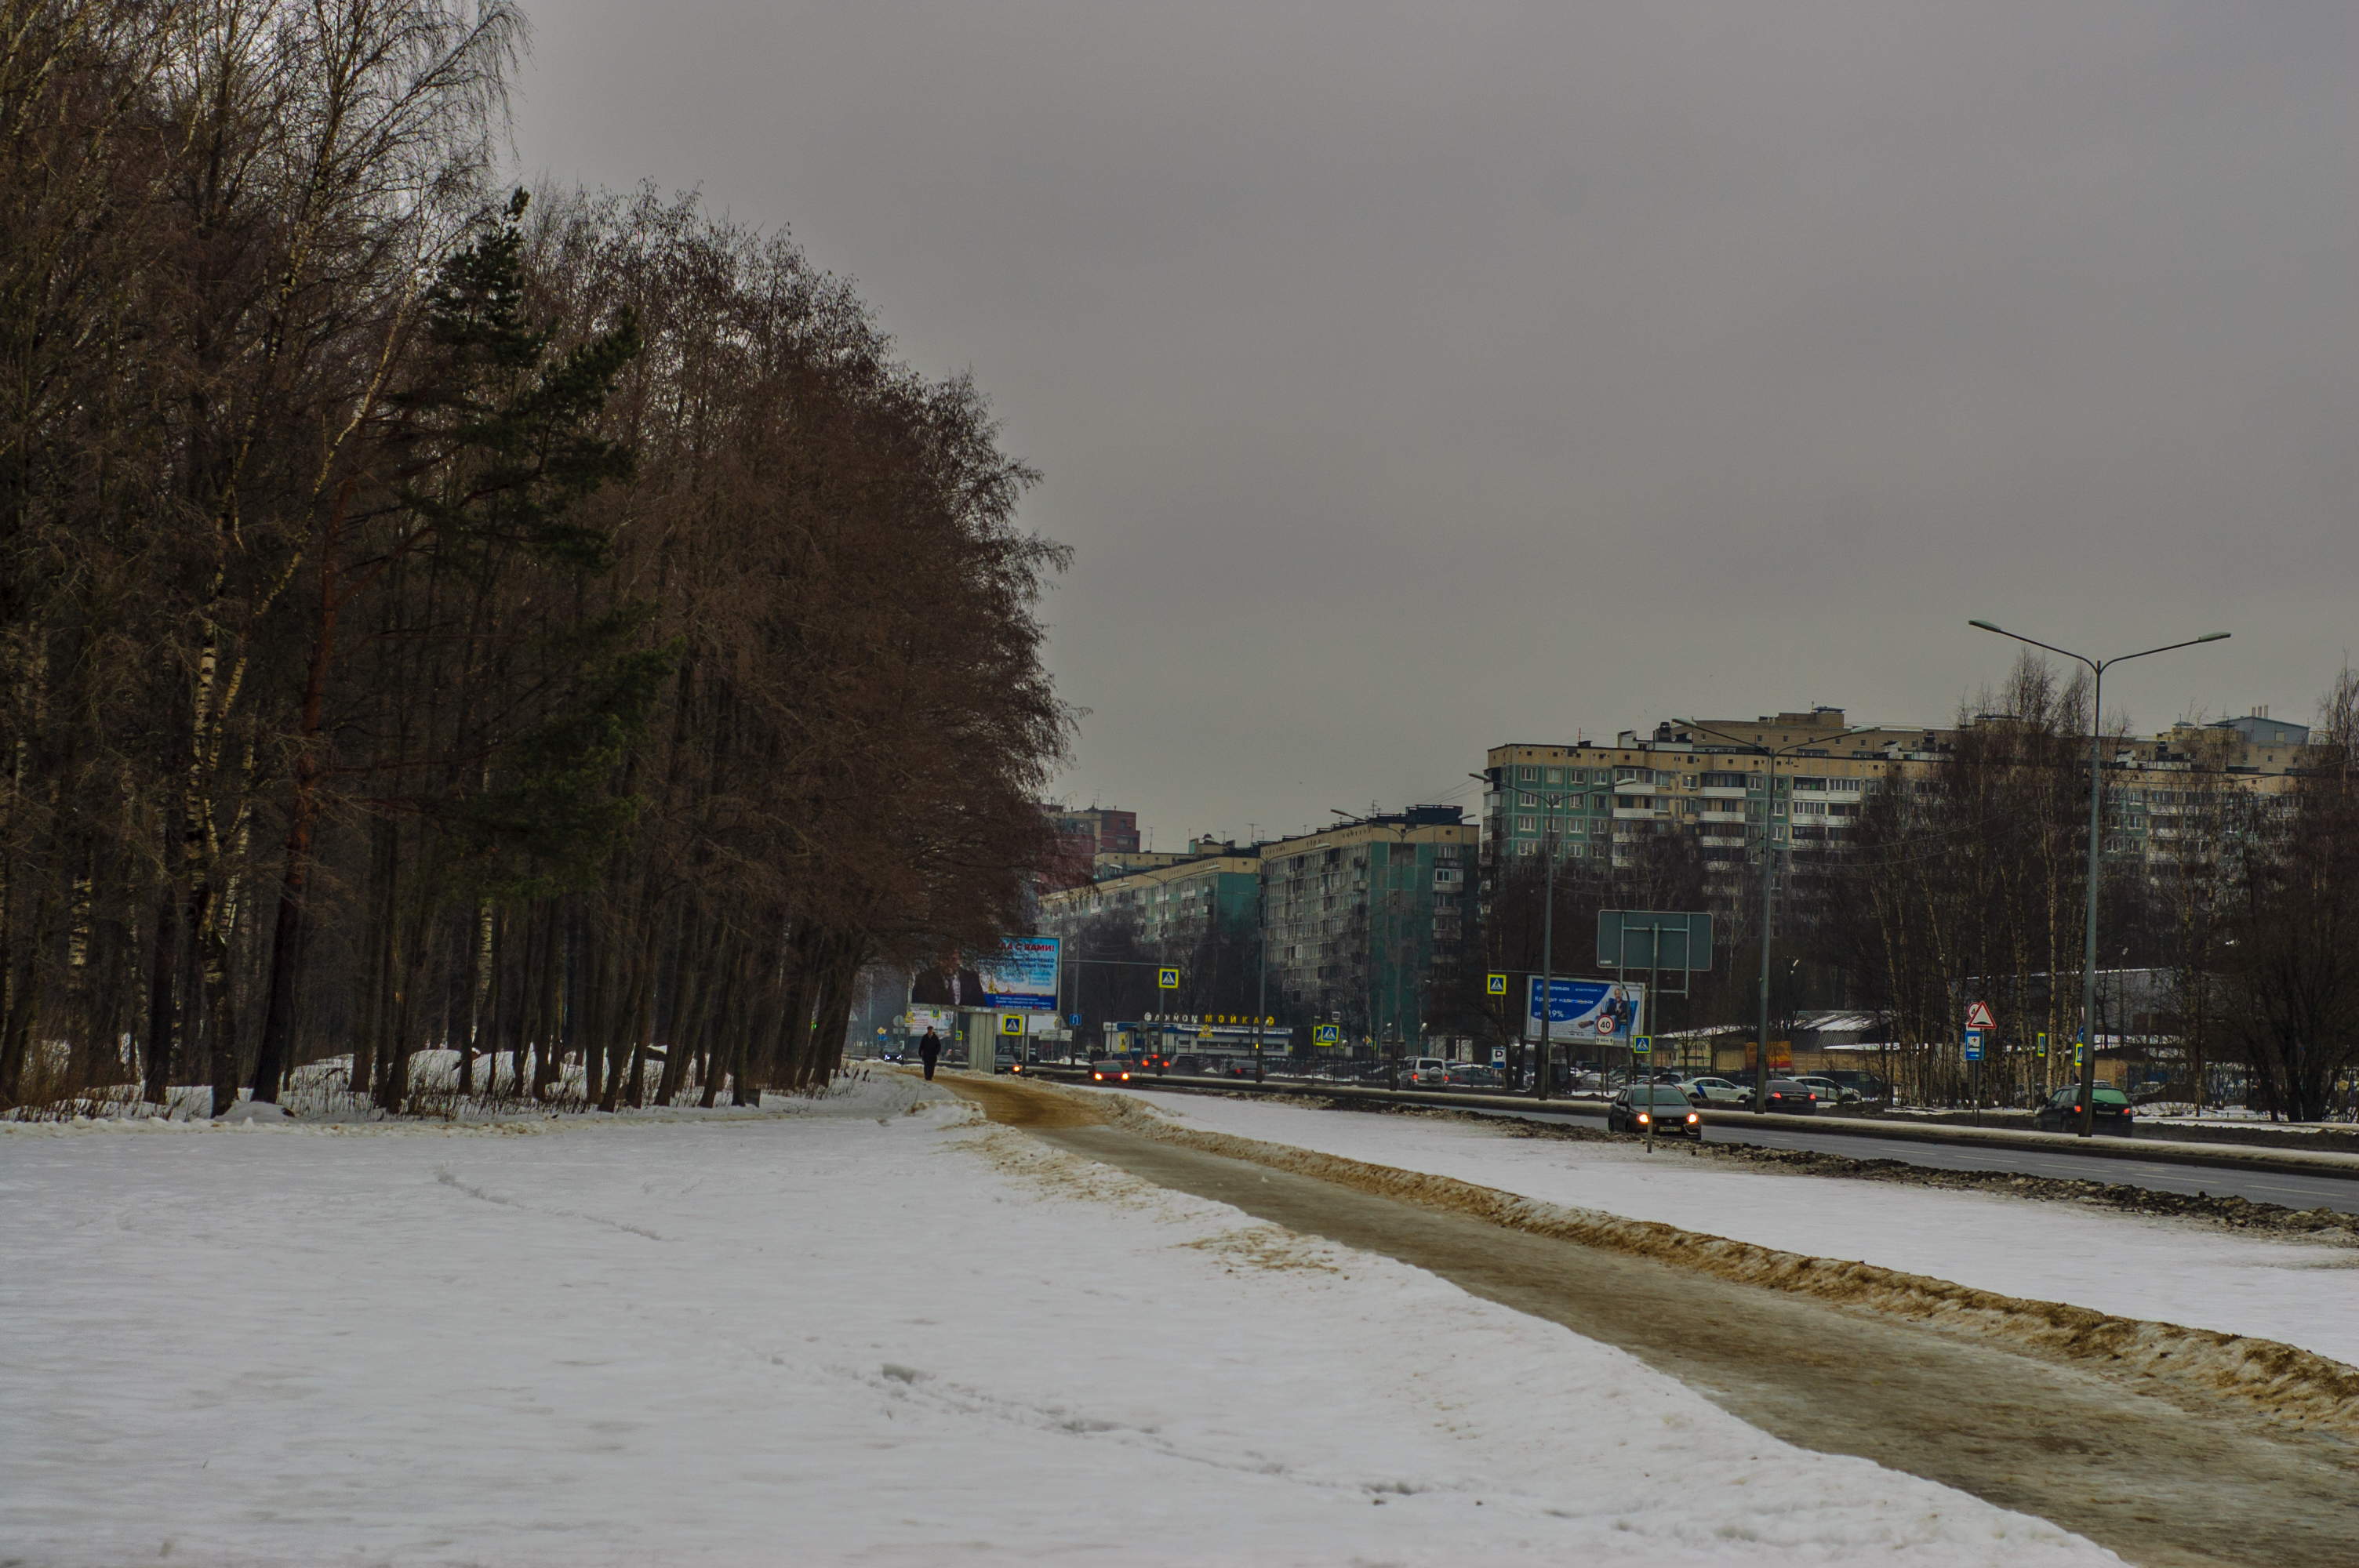
image, sky, street light, building, snow, tree, body of water, road surface, freezing, landscape, road, city, urban design, event, precipitation, winter, natural landscape, street, cloud, twig, suburb, evening, frost, plant, sidewalk, downtown, winter storm, trunk, ice, river